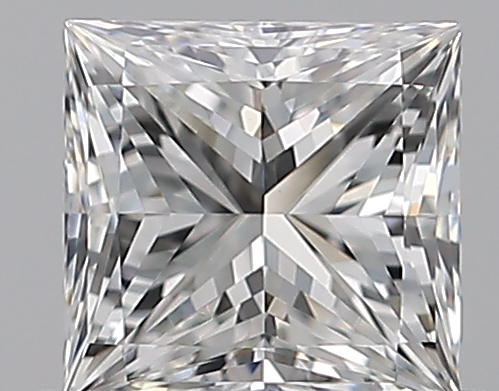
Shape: princess
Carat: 0.55
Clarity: VVS2
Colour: G
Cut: EX
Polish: EX
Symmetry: VG
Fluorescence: N
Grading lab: GIA
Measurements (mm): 4.57 x 4.44 x 3.27